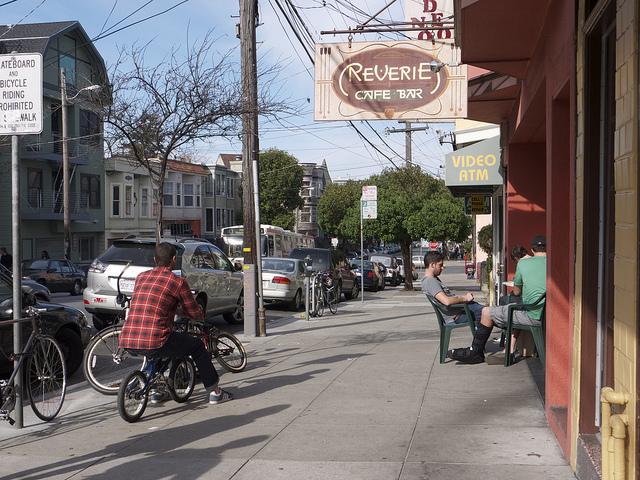
user: Given an image and a question. Answer the question in a short answer. Question: What is the season? Short Answer:
assistant: fall